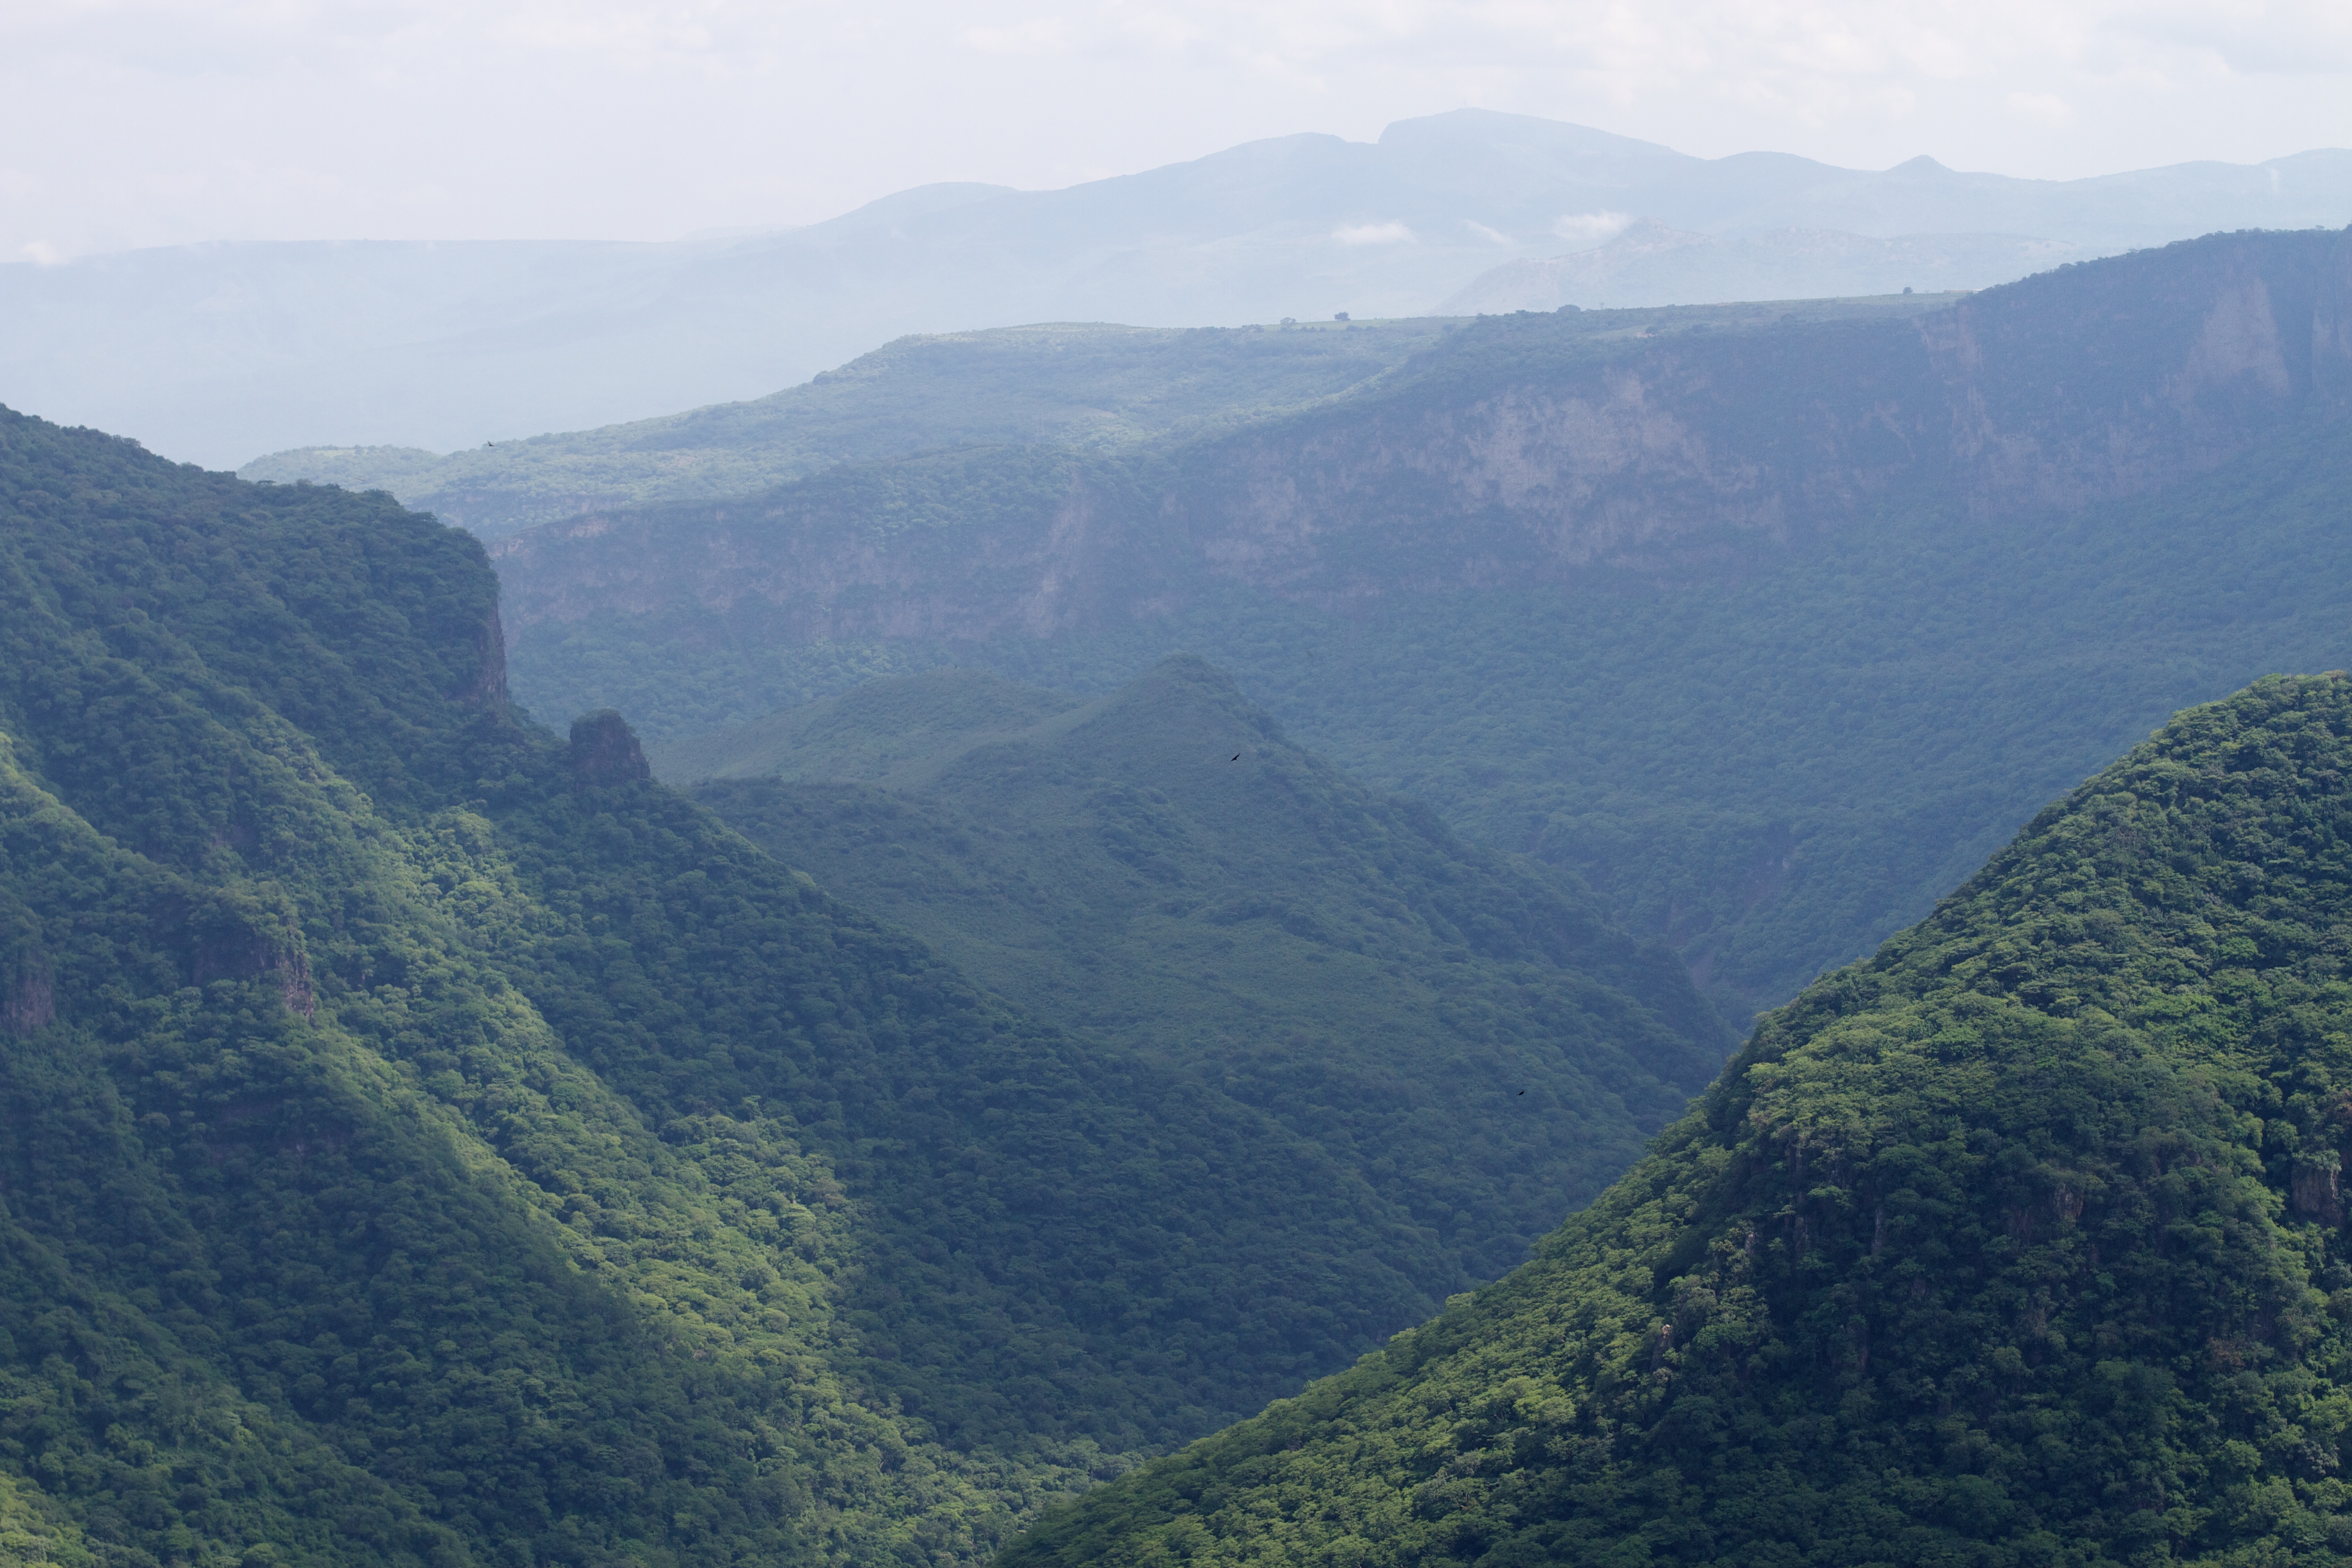
landscape, nature, forest, mountain, hill, valley, mountain range, ridge, summit, plateau, fell, landform, mountain pass, geographical feature, atmospheric phenomenon, mountainous landforms